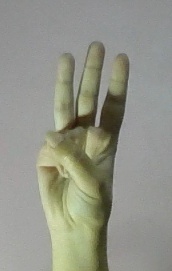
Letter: thaa